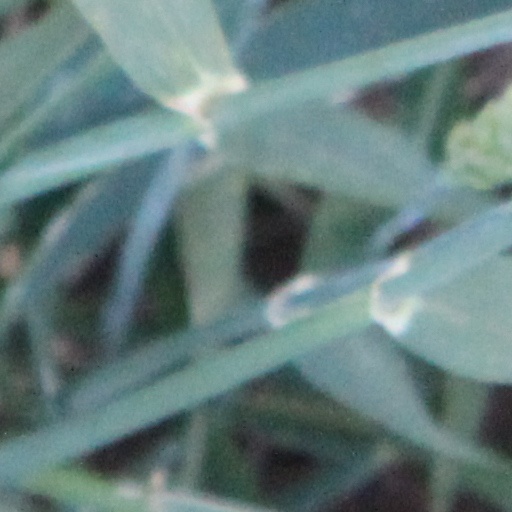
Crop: wheat